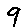
Label: 9